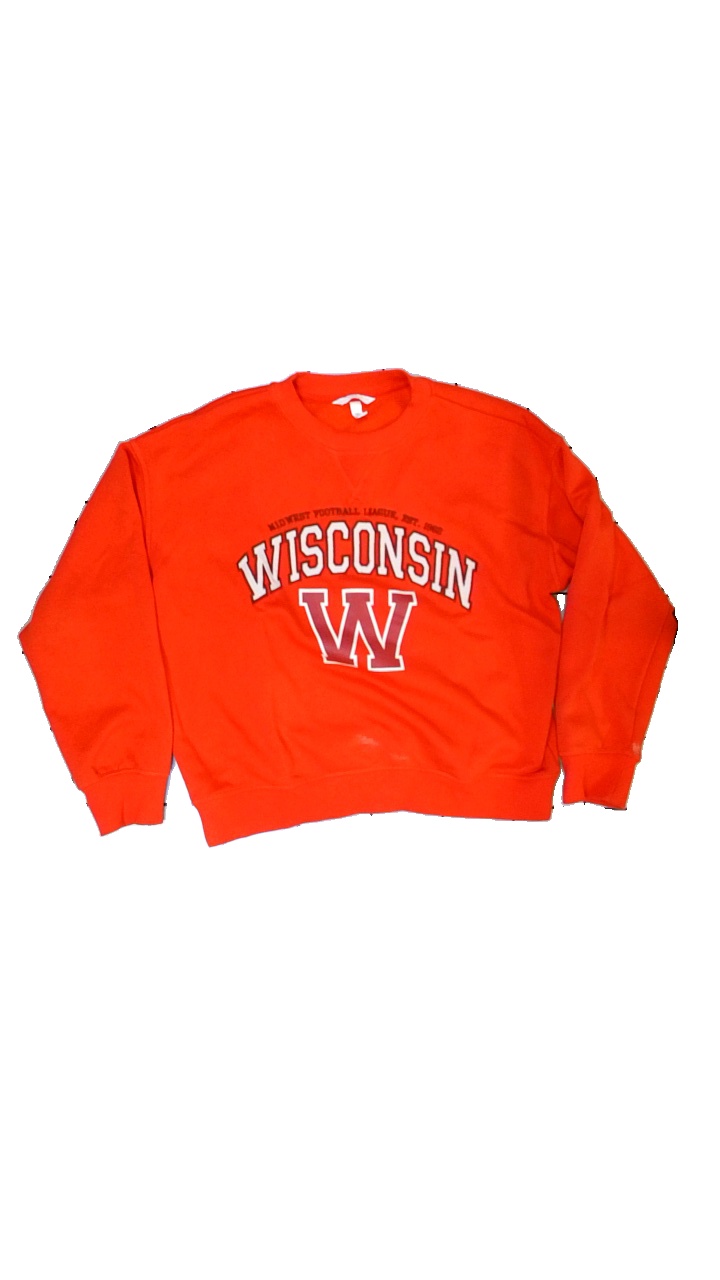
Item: Sweater (Ladies)
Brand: H&m
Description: Red high school sweater
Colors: Red, White
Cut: Regular, C-collar
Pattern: Other
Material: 75% cotton, 25% polyester
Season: All
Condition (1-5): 1
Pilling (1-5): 5
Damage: Light colored stains
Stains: Major
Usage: Export
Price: <50